Lady Rebecca Staunton

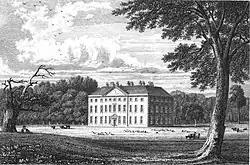
Benacre Hall, c. 1824

As an early "first lady" of Colonial Virginia, Lady Staunton has been described as a "woman of queenly graces of mind and heart."